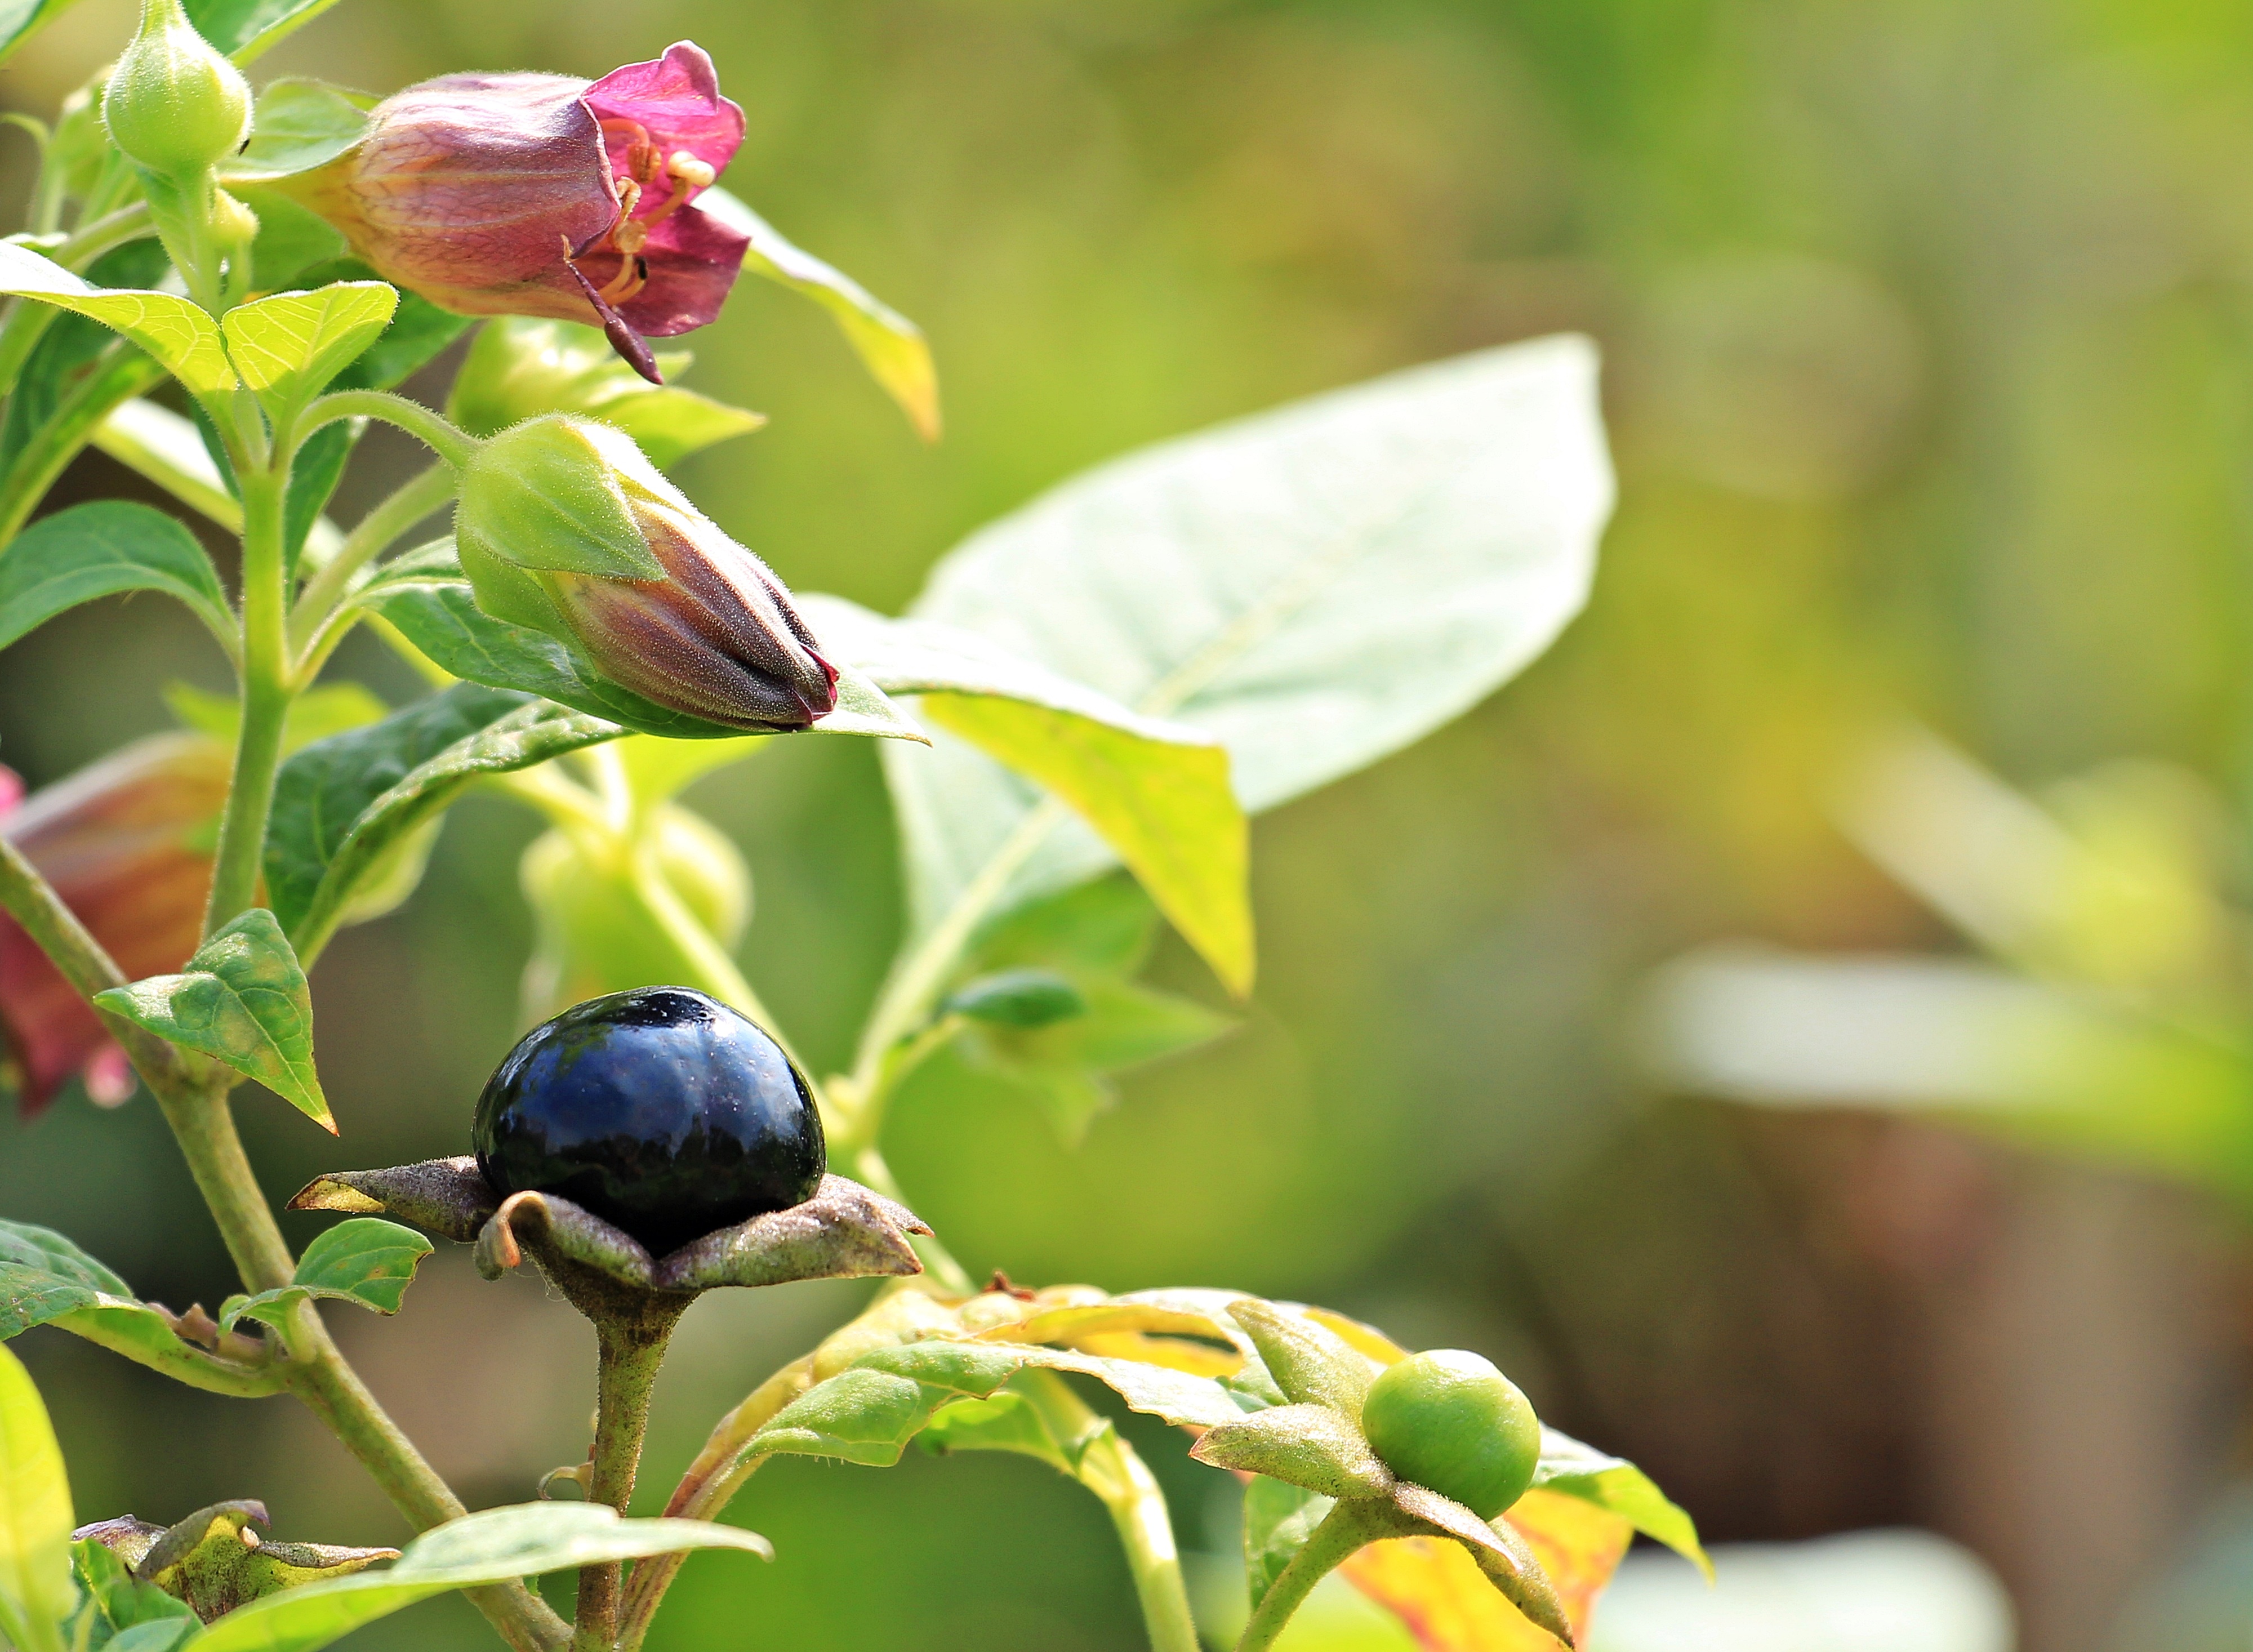
nature, branch, blossom, plant, fruit, berry, leaf, flower, bush, food, green, produce, botany, black, yellow, flora, fauna, wildflower, flowers, branches, toxic, bud, cherry, macro photography, flowering plant, nachtschattengew chs, belladonna, atropa belladonna, black belladonna, land plant